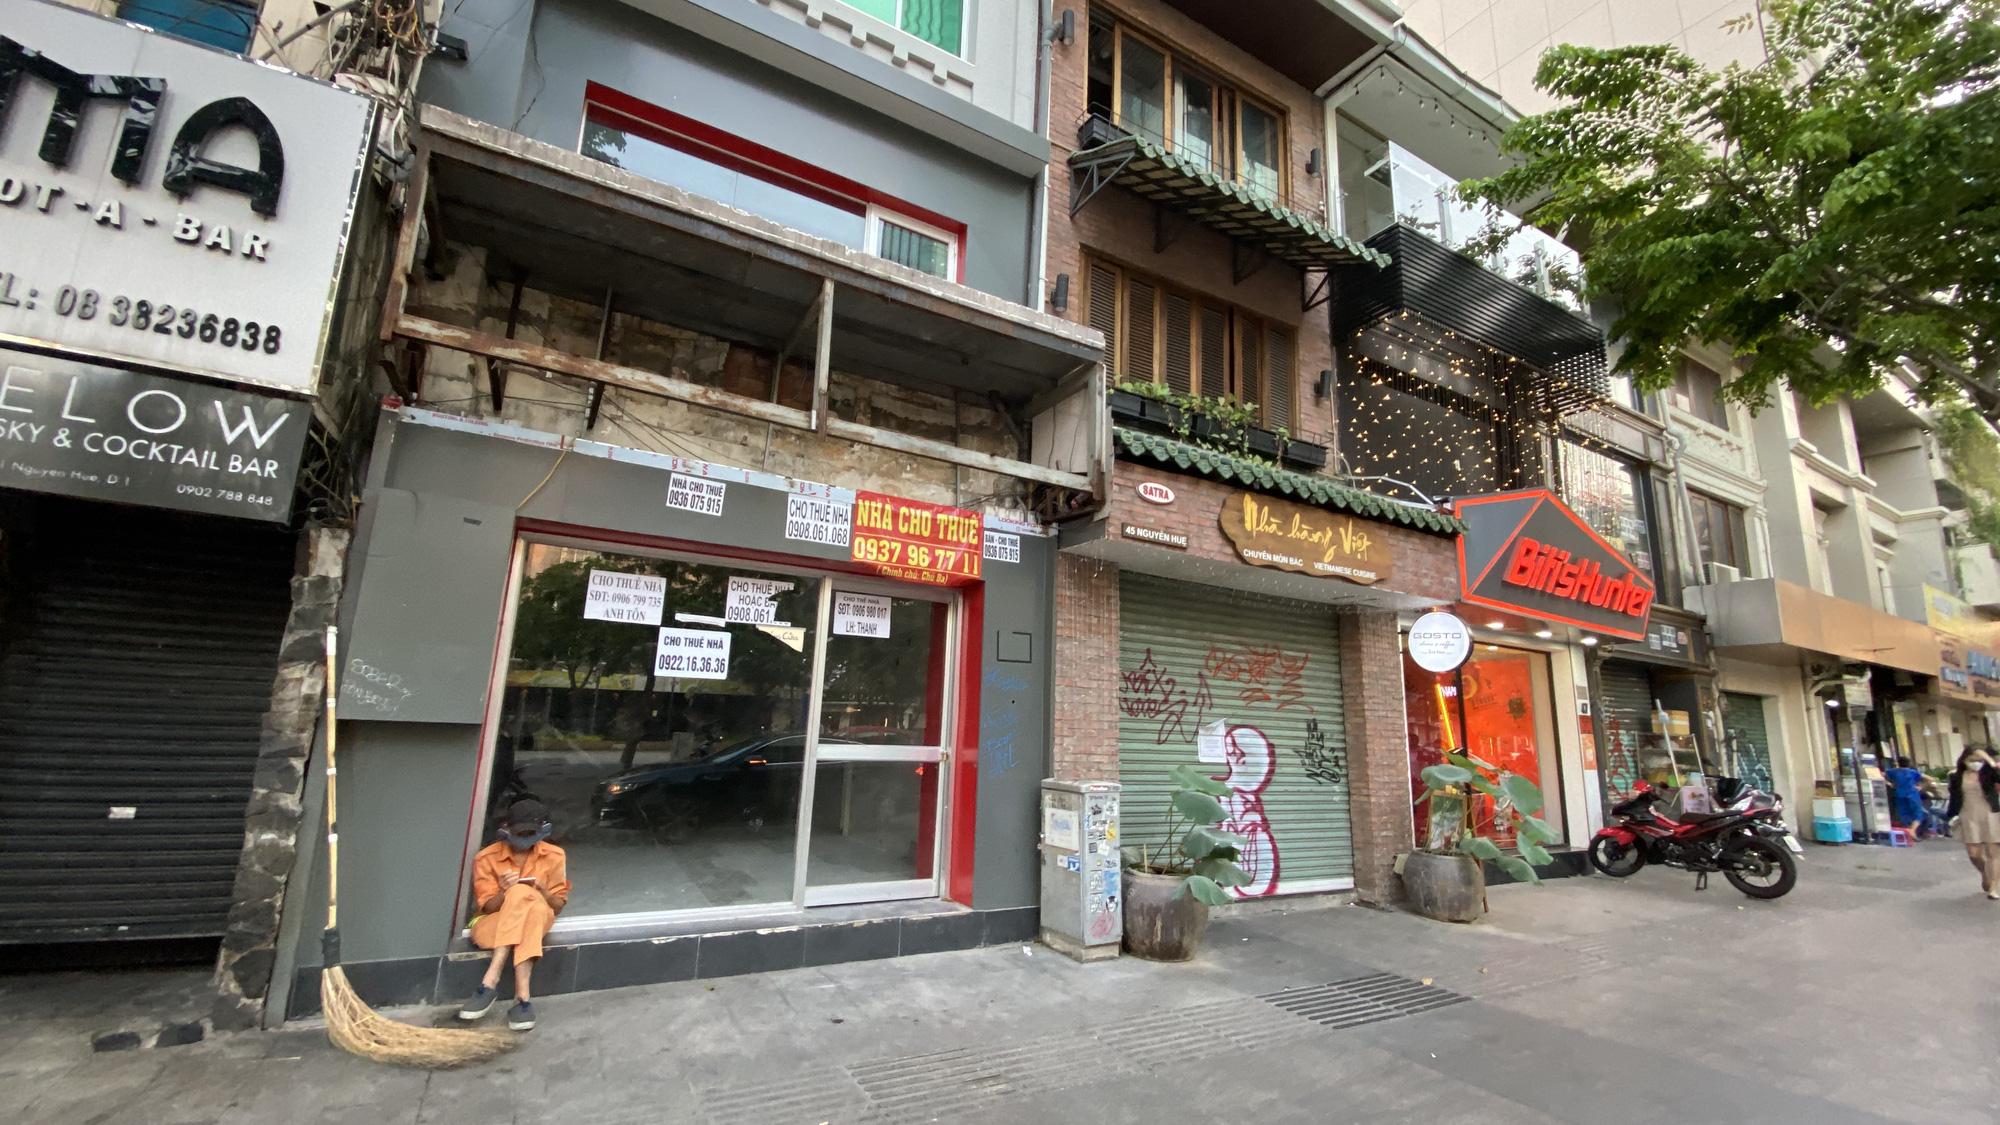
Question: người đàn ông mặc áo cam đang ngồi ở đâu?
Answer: ở trước căn nhà đang dán bảng "nhà cho thuê"